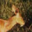
Label: deer